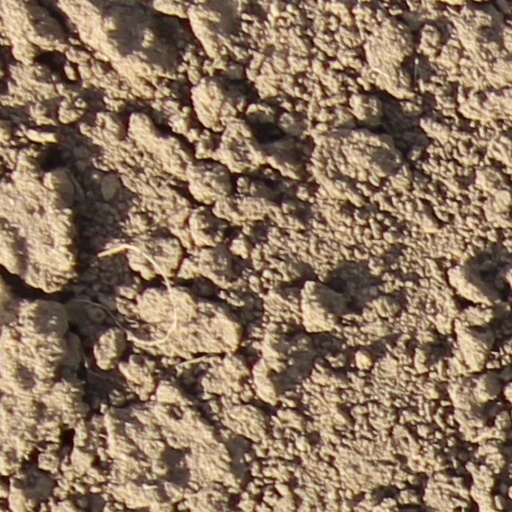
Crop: wheat